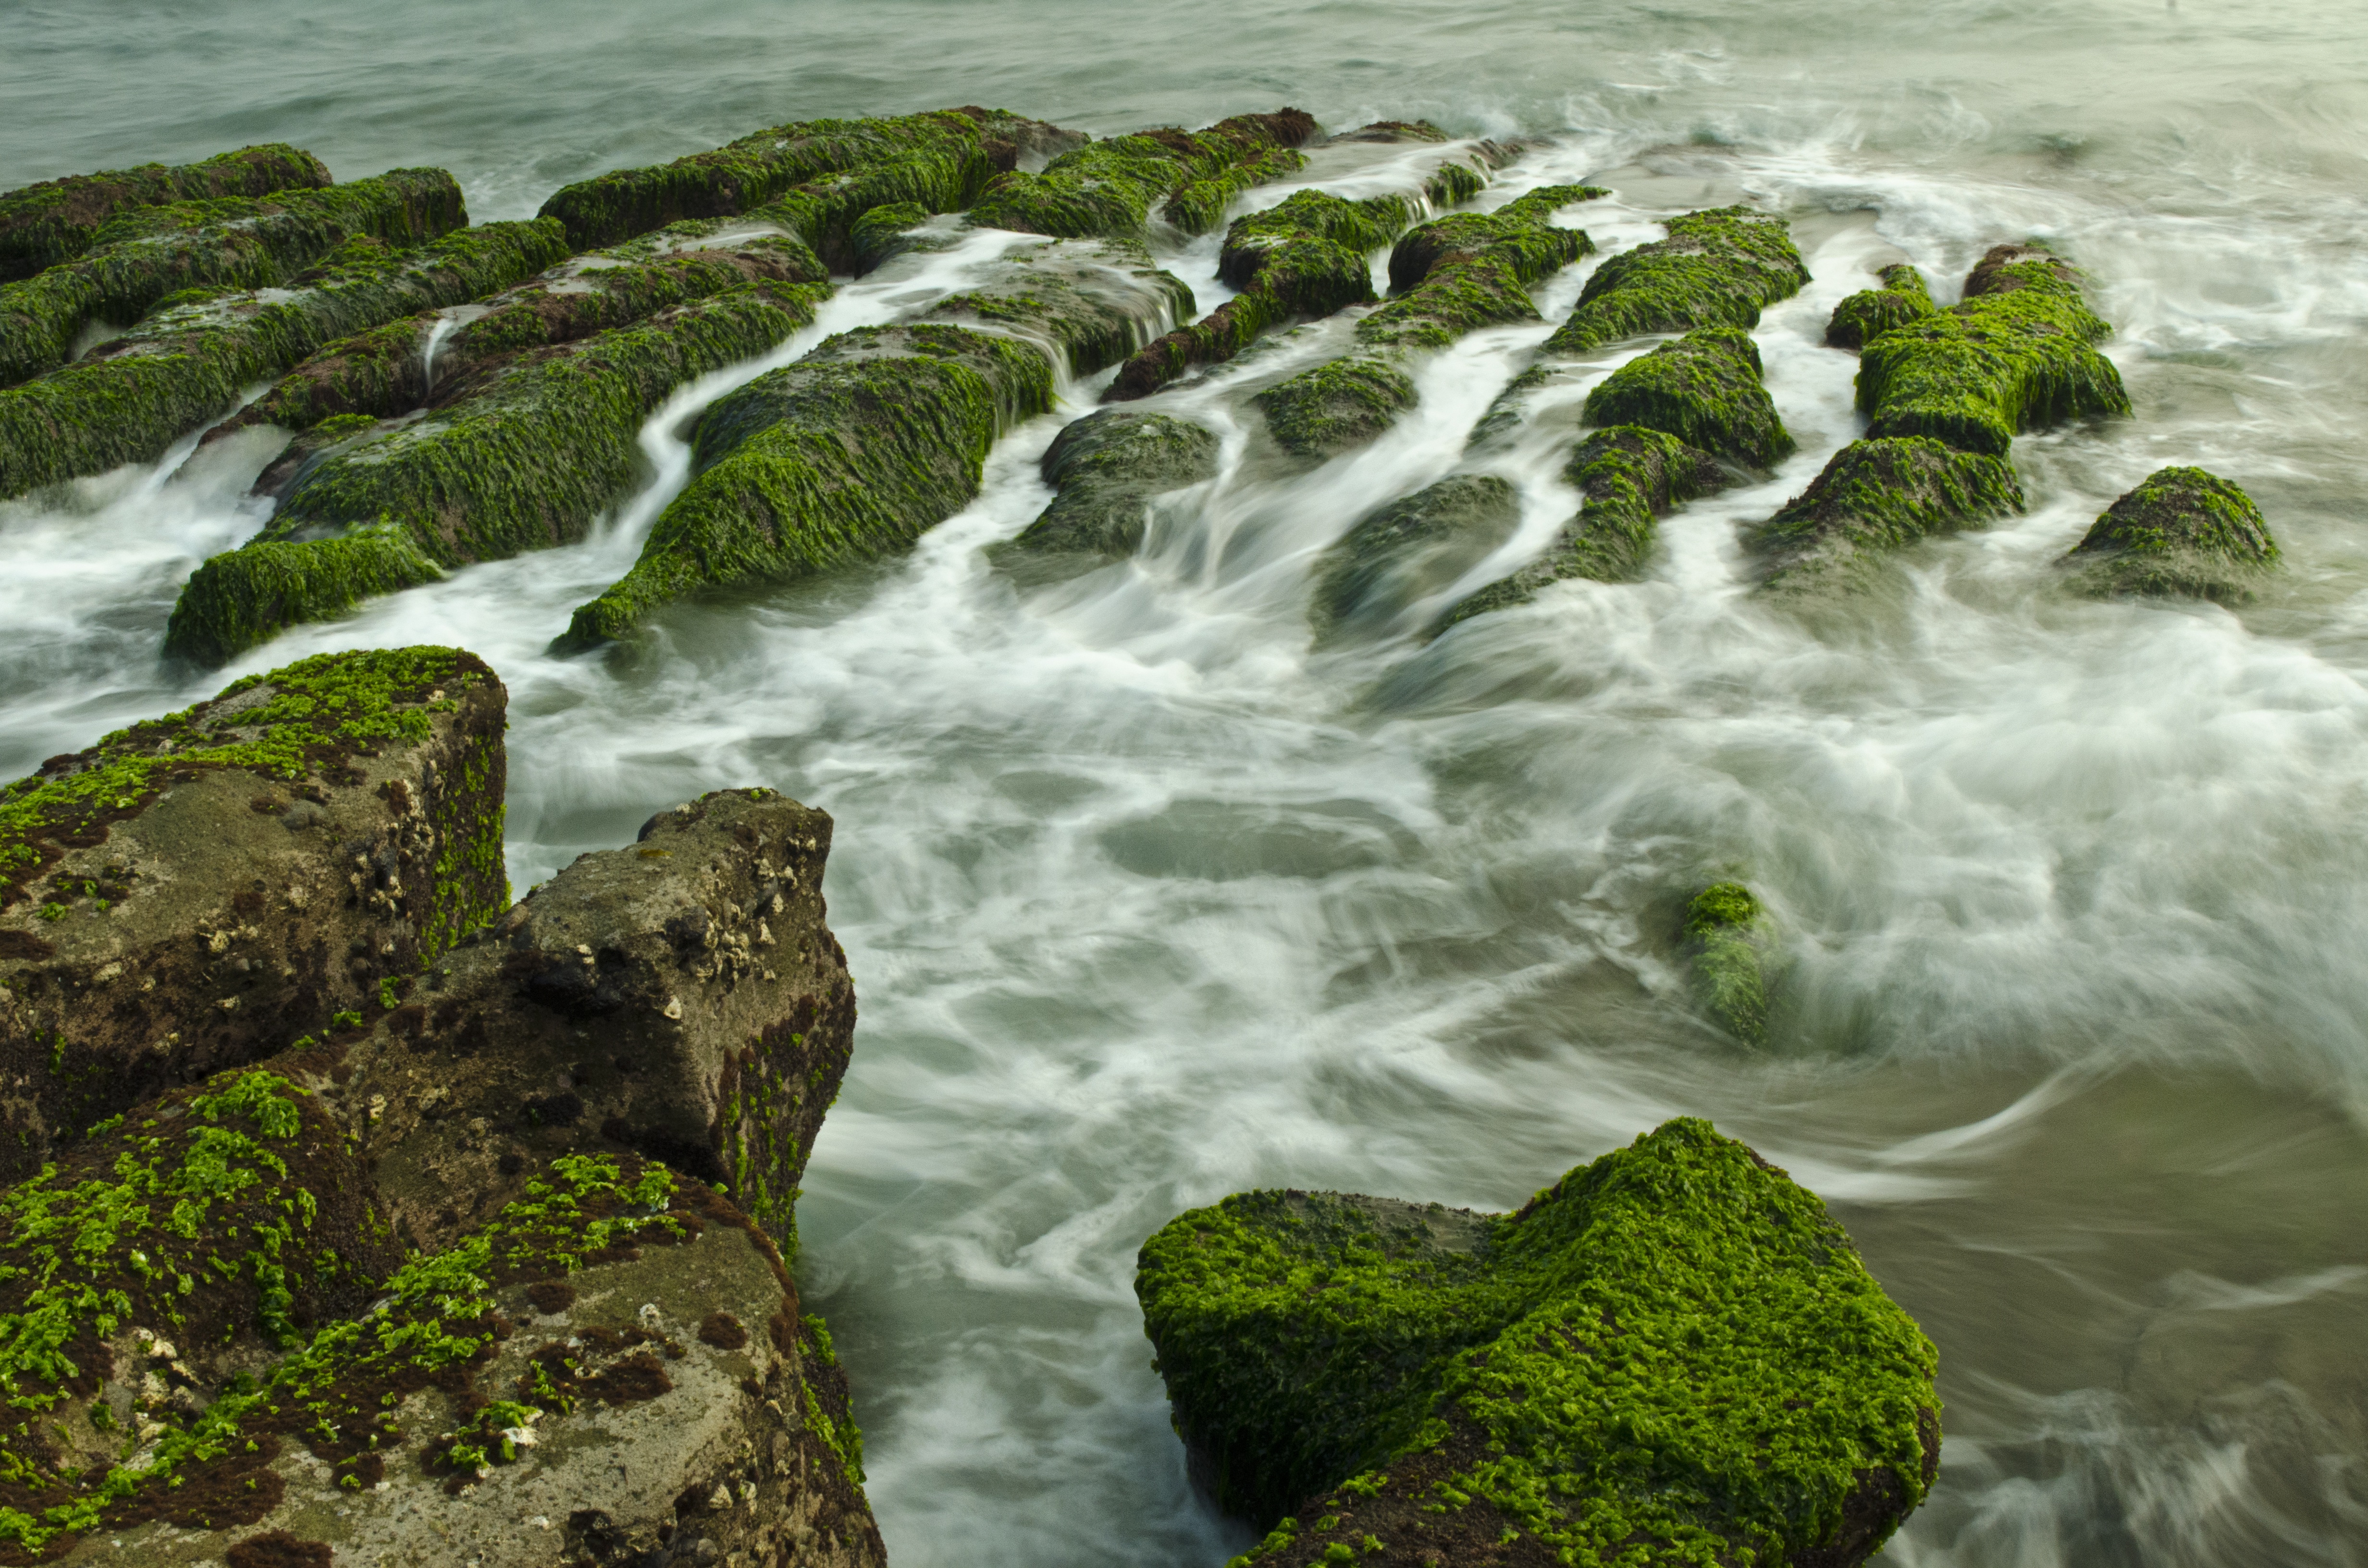
landscape, sea, coast, water, nature, rock, waterfall, leaf, wave, flower, river, stream, green, rapid, terrain, body of water, rainforest, habitat, water feature, watercourse, hai bian, natural environment, algal reef